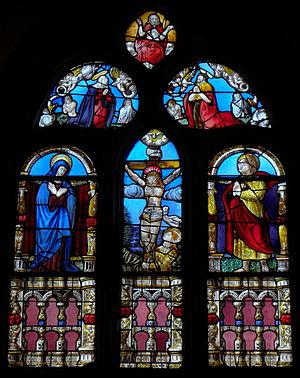
Maîtresse vitre de la chapelle Saint-Lubin de Plémet (22). Localisation: baie 00 de la chapelle Saint-Lubin de Plémet (22). Datation: XVIème siècle. Description: Crucifixion et Résurrection des morts.. Classement: 30/12/1926.